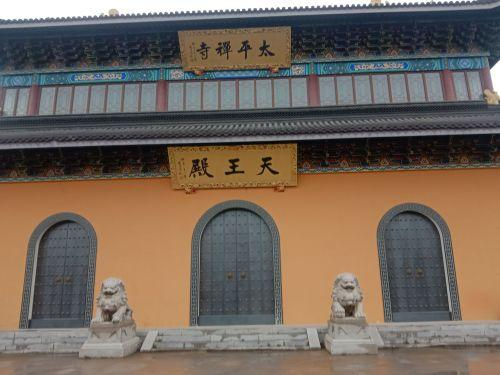
地标名称：太平禅寺
所在城市：镇江市·扬中市